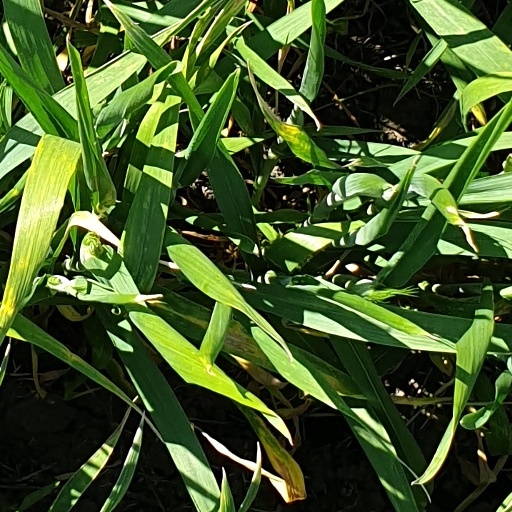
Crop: wheat